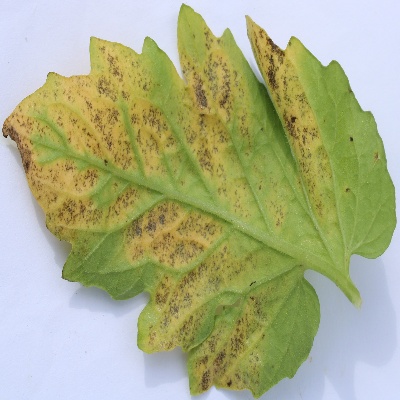
Crop: Tomato
Condition: septoria leaf spot